Kings (2017 film)

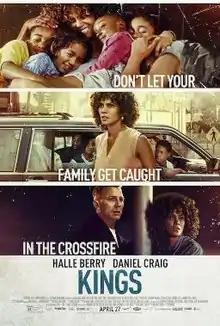

Kings is a 2017 English-language drama film written and directed by Deniz Gamze Ergüven. The film stars Halle Berry and Daniel Craig.